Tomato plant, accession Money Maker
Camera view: tilt-top (135 deg); turntable rotation: 90 degrees
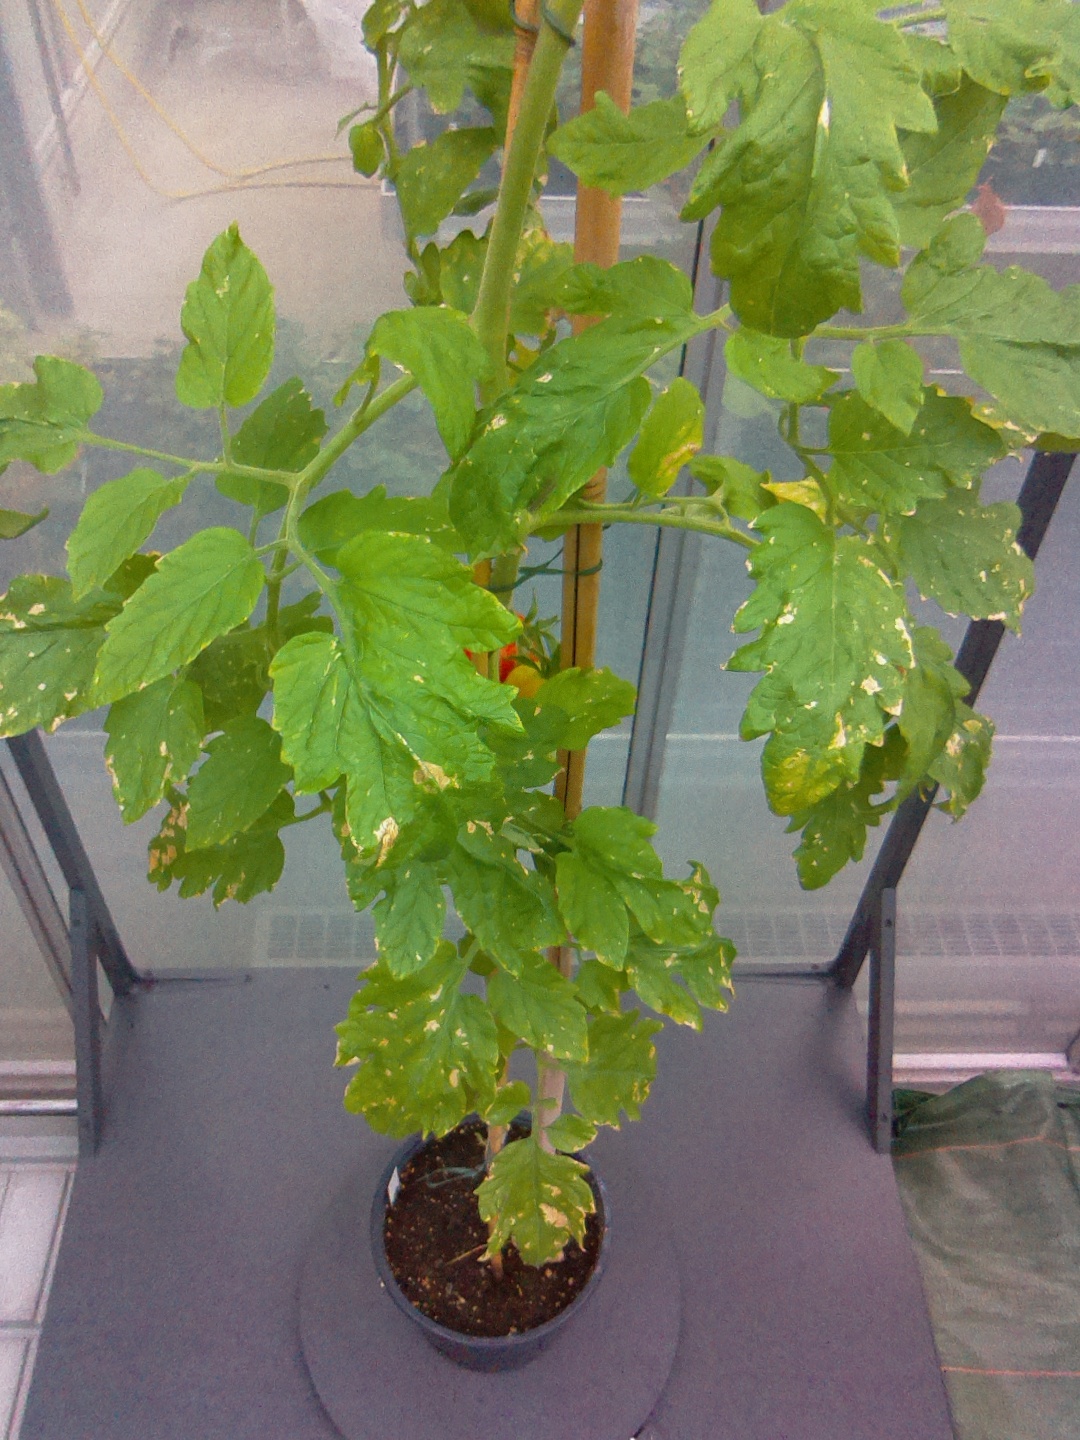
BBCH growth stage 84: 40%-50% of fruits show typical fully ripe color